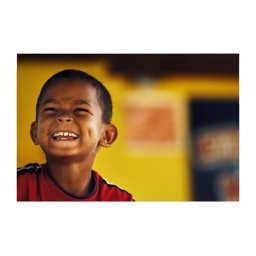
boy in yellow